Semington

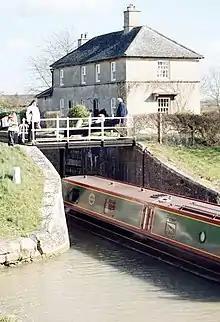
Several moorings and a narrow boat rental business on the Kennet and Avon canal attract frequent pleasure craft traffic

The Kennet and Avon Canal crosses marshy ground on an embankment on the northern edge of the village.